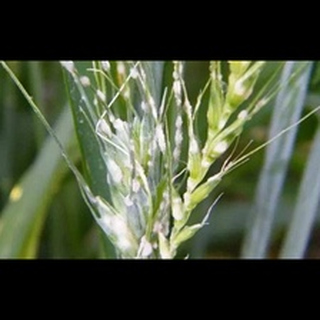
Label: wheat_mildew